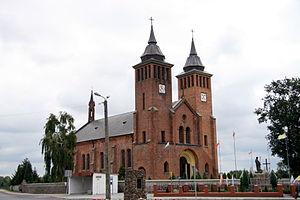
Grudusk est un village polonais de la gmina de Grudusk dans le powiat de Ciechanów de la voïvodie de Mazovie dans le centre-est de la Pologne.